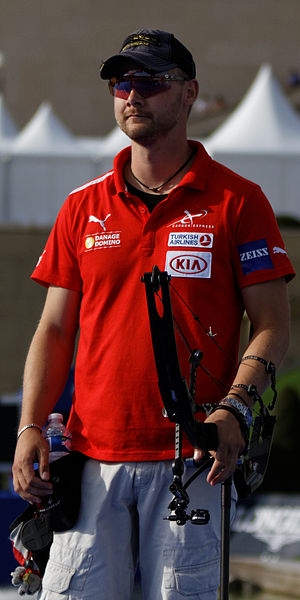
Martin Damsbo
Damsbo i 2013.
Martin Damsbo Christensen er en dansk bueskytte, der tilhører verdenseliten i sin sport. Han begyndte at dyrke sporten som niårig.